Big Hill Springs Provincial Park

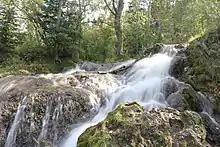
Water flows over lumpy deposits of tufa at Big Hill Springs Provincial Park.

A series of springs feed the small stream that flows through the park, and its waterfalls flow across deposits of tufa that precipitated from the spring water. The springs and stream have consistently high year-round flow rates, which is probably why the old creamery and the fish hatchery were established there.